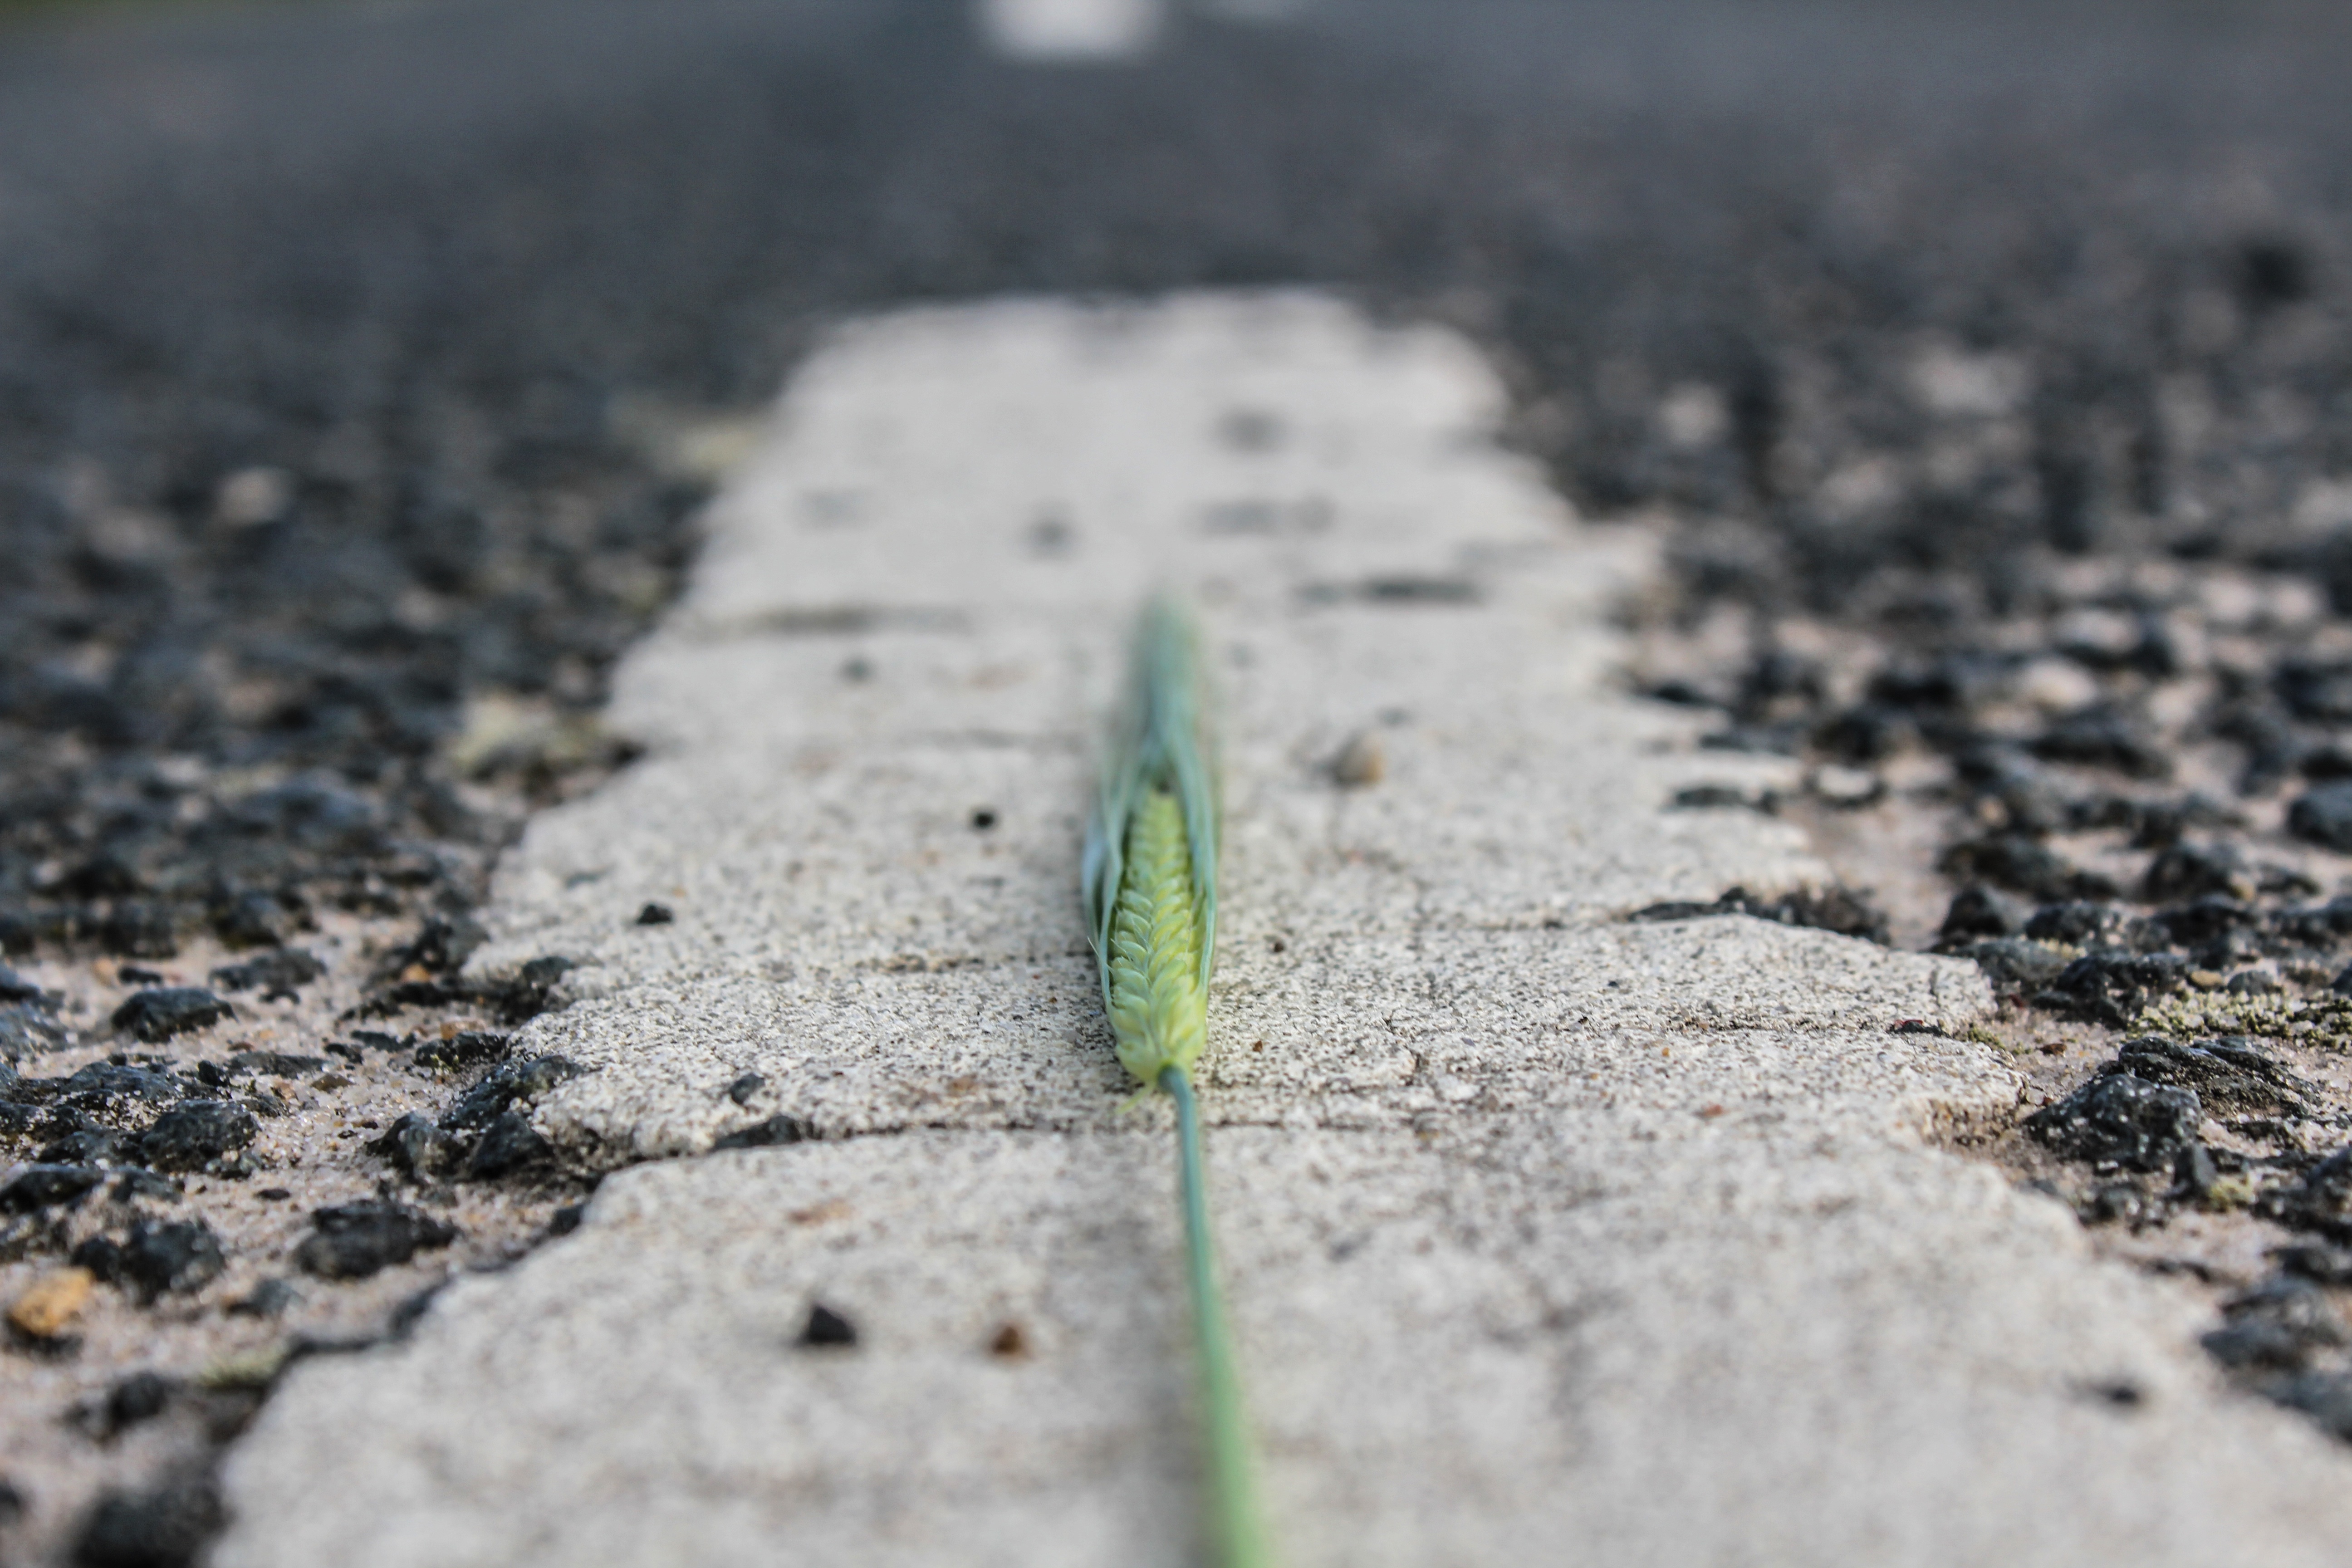
nature, grass, sand, rock, field, leaf, flower, wildlife, green, soil, fauna, close up, macro photography, grass family